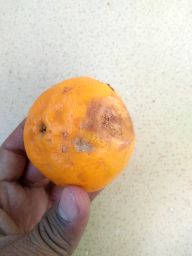
Fruit: Orange
Quality: Bad